Tyla King

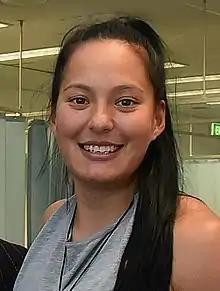
Nathan-Wong in 2017

Tyla King (born 1 July 1994) is a New Zealand international rugby union player, professional rugby league player and Olympian.